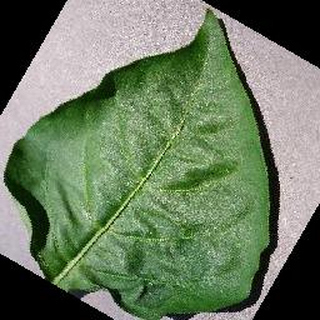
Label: healthy_bell_pepper